Jørgen Olesen

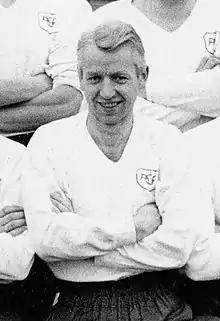
Jørgen Olesen in 1960

Jørgen Christian Thomdahl Olesen (21 January 1924 – 13 June 1999) was a Danish association football player, who played 42 games and scored two goals for the Denmark national football team. Born in Aarhus, he played his entire career as a midfielder for local club Aarhus Gymnastik Forening (AGF). He was also part of Denmark's squad at the 1952 Summer Olympics, but he did not play in any matches. He died in the Aarhus suburb Viby in June 1999, 75 years old. In 2022, Olesen was posthomously inducted into the Danish football Hall of Fame, with his son receiving the honor for his late father's at Parken Stadium.